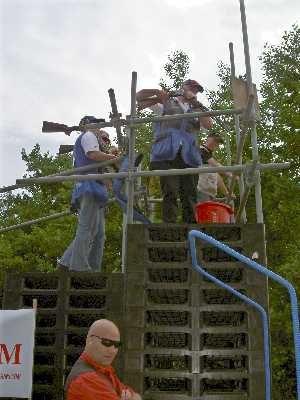
Le ball-trap ou balltrap ou tir aux clays, parfois appelé « tir aux pigeons d'argile », est un exercice d'adresse, d'entraînement à la chasse ou pratiqué comme activité sportive, consistant à abattre au fusil des plateaux constitués d'un mélange de brai de pétrole et d'un filler calcaire projetés en l'air.